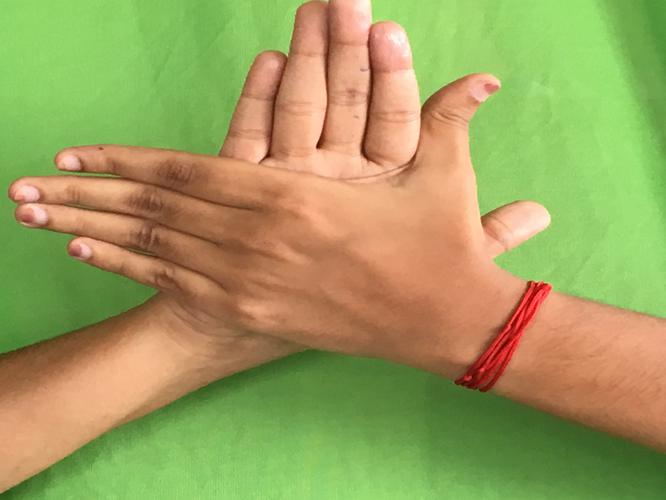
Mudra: Chakra
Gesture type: double_hand